Richard Childress Racing

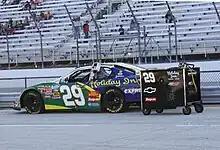
Stephen Leicht's car at Milwaukee in 2009.

RCR cut back to one full-time team with the No. 21 running a limited schedule with Kaz Grala and Joe Graf Jr.